Comic Store Heroes

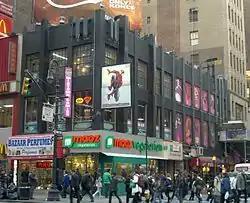
The store's Times Square branch

"Comic Store Heroes" is set in Midtown Comics in Manhattan, the largest comic book store in the United States. Described as a one-hour documentary about comic book subculture, the program focuses on the interactions between the devoted and sometimes obsessive comics aficionados that form the store's customer base, and the store's staff, specifically Gerry Gladston, one of the store's five co-founders, and two of his employees, marketing manager Thor Parker, and pricing expert Alex Rae. Parker and Rae's competition for Gladston's attention will constitute some of the conflict in the narratives. Other plot points will include Gladston assigning Rae the task of tracking down a difficult-to-find copy of the comic book that began his childhood love of comics, "Hot Stuff: The Little Devil" #1, and the store's preparation of their booth at the New York Comic Con. Customers spotlighted include comics blogger/journalist Jill Pantozzi, who was diagnosed at age 2 with spinal muscular atrophy, and interacts with others through her love of the comics medium. Another customer is Chris Notarile, a 20-something aspiring comic book creator who lives on food stamps in order to devote his money to developing his character, The Protector.